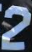
Number: 2